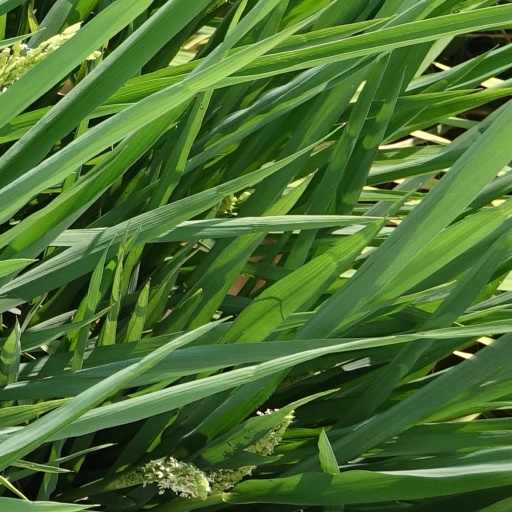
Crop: rice